Volcanic landslide

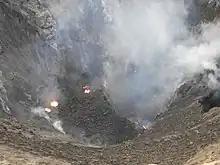
A landslide deposit obstructing a lava lake in the north crater of Mount Yasur on Tanna Island, Vanuatu

A volcanic landslide or volcanogenic landslide is a type of mass wasting that takes place at volcanoes.